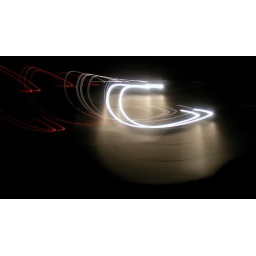
playing around in the car on th road is fun!